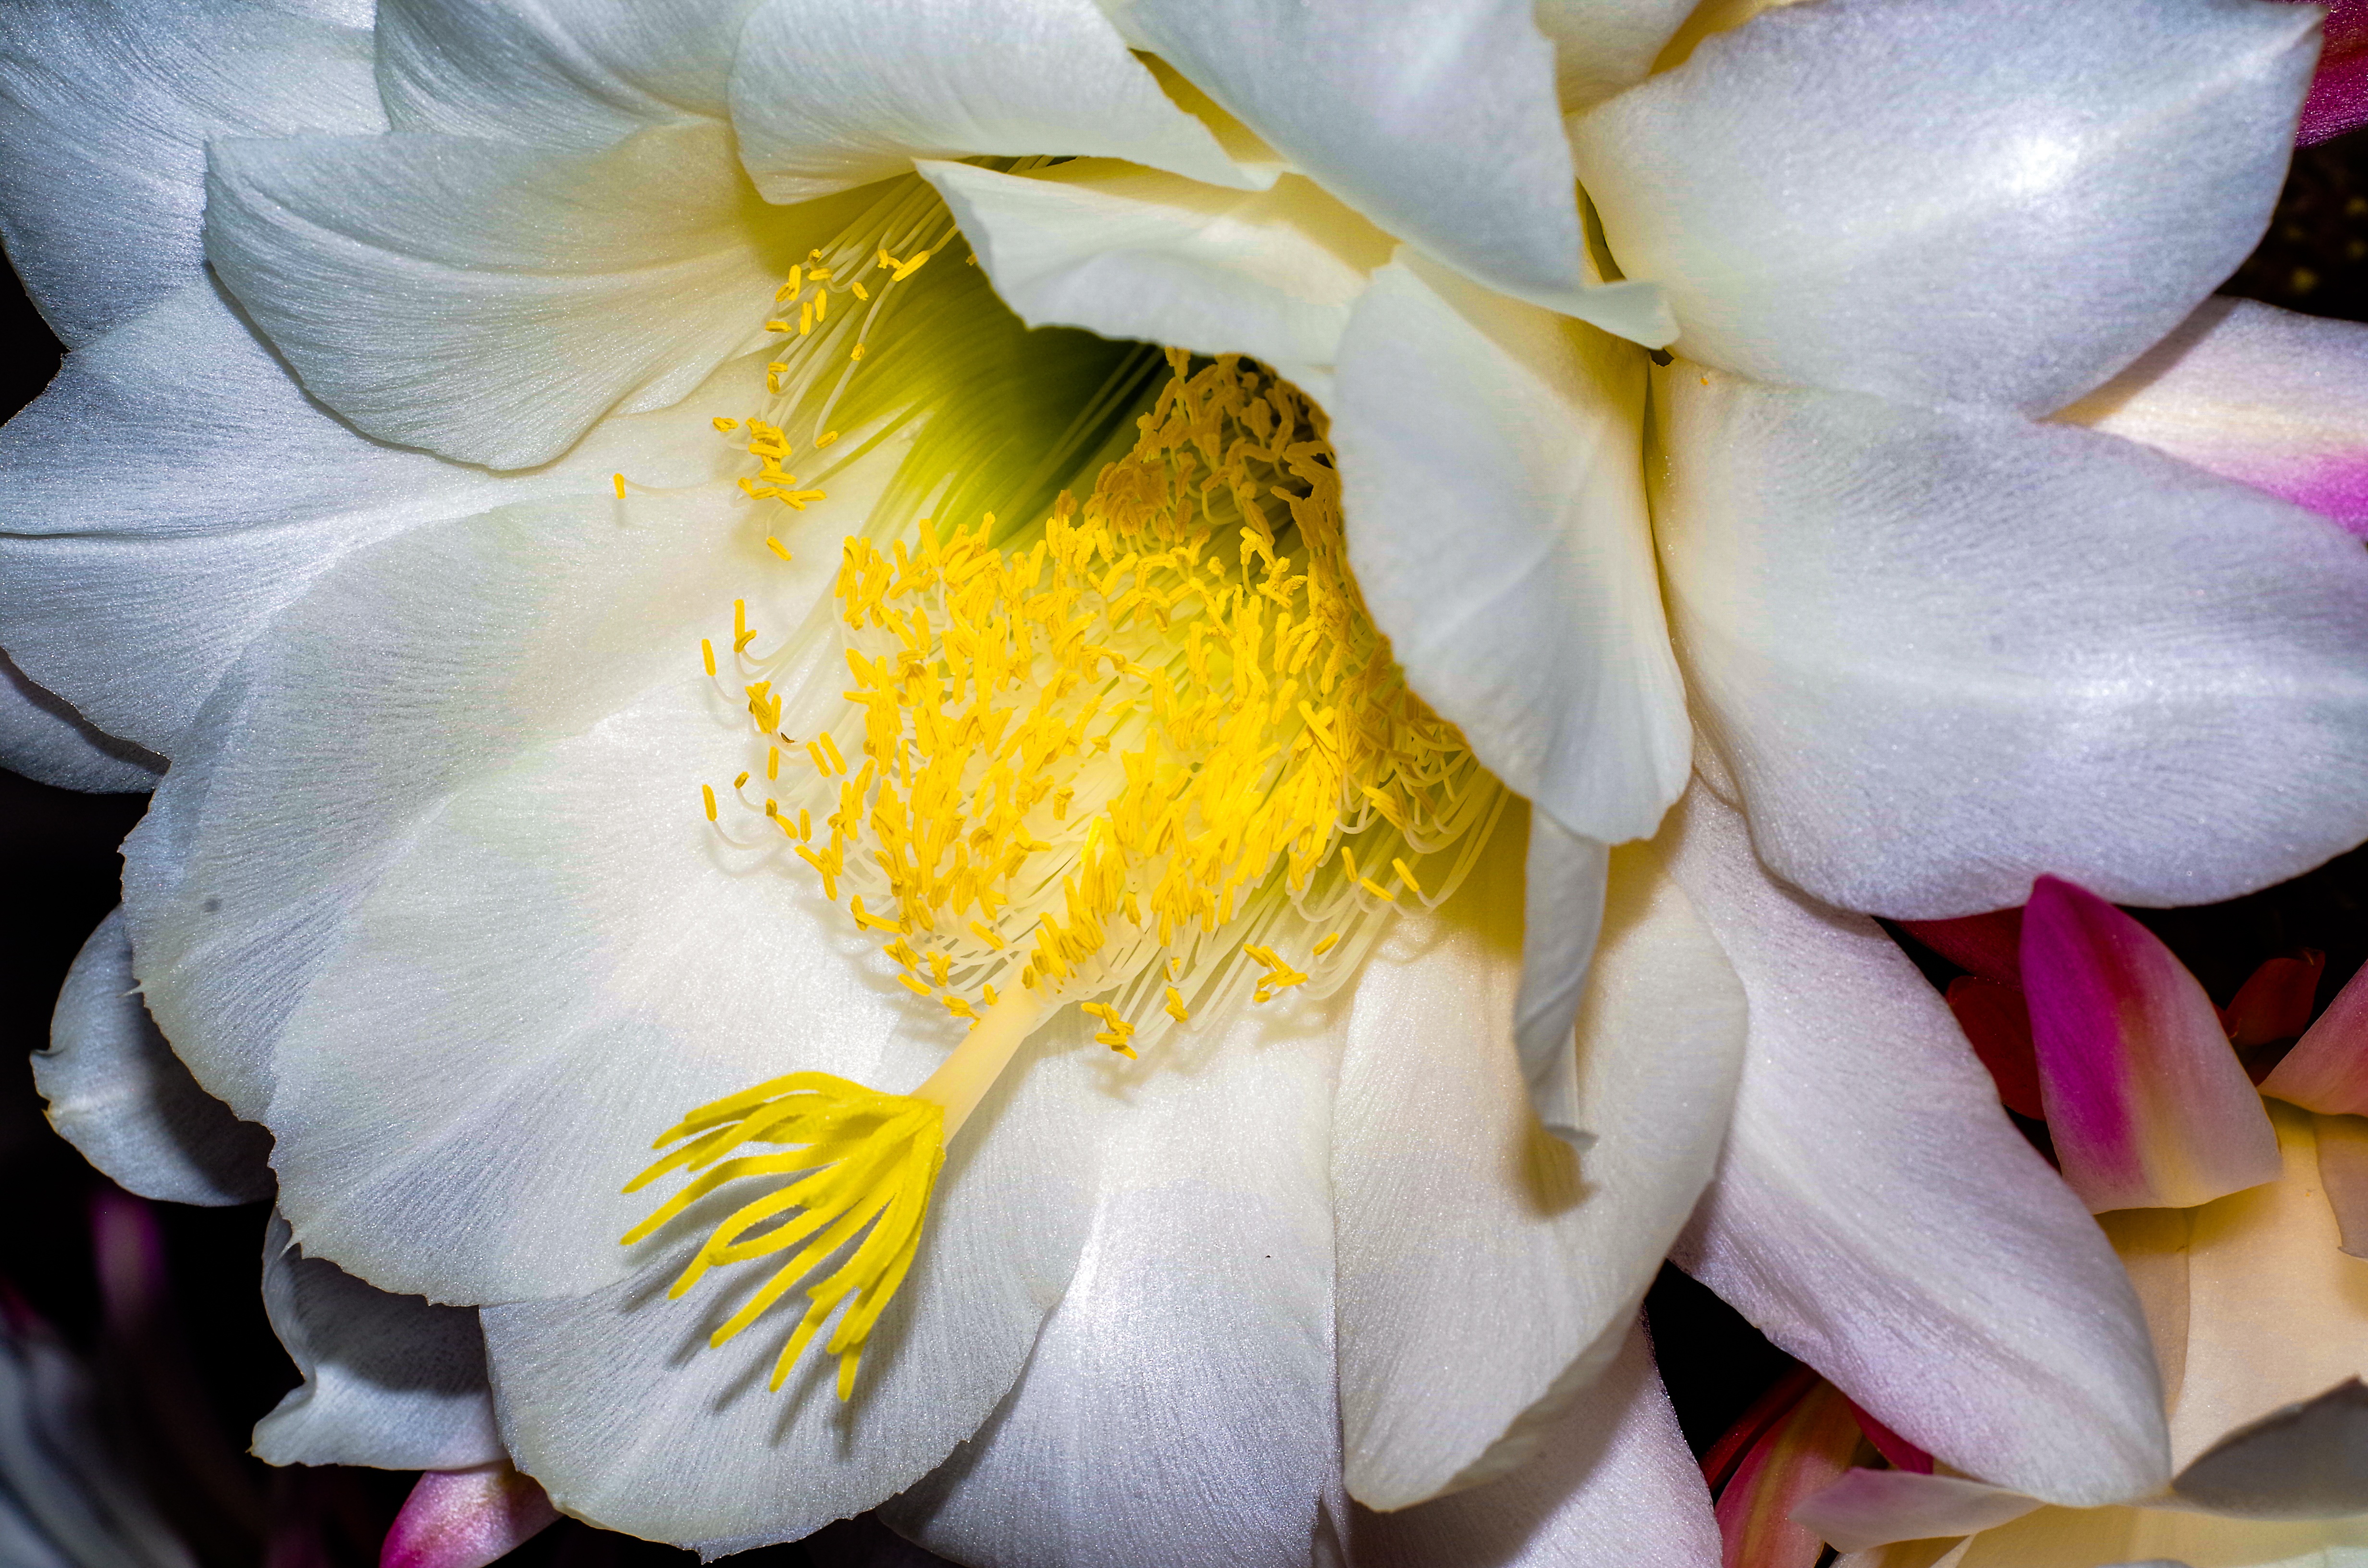
nature, blossom, cactus, plant, white, flower, petal, bloom, spring, lush, botany, yellow, pink, cacti, flora, botanical, close up, macro photography, flowering plant, flower bouquet, land plant